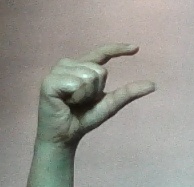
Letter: dal